Arthur Sullivan

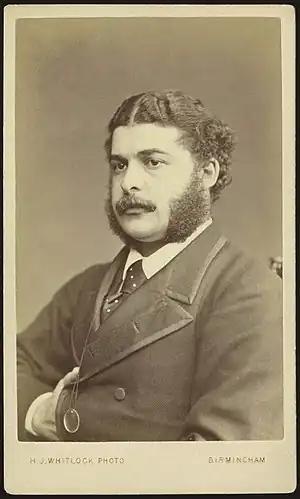
Head and shoulders of Sullivan as a young man, wearing a moustache, long sideburns and a serious expression

Sullivan never married, but he had serious love affairs with several women. The first was with Rachel Scott Russell (1845–1882), the daughter of the engineer John Scott Russell. Sullivan was a frequent visitor at the Scott Russell home in the mid-1860s, and by 1865 the affair was in full bloom. Rachel's parents did not approve of a possible union with a young composer of uncertain financial prospects, but the two continued to see each other covertly. At some point in 1868 Sullivan started a simultaneous (and secret) affair with Rachel's sister Louise (1841–1878). Both relationships ended by early 1869.